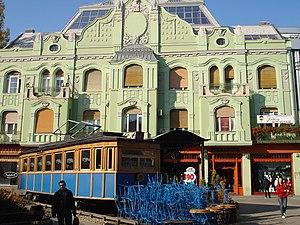
Les monuments culturels protégés constituent une catégorie de monuments de Serbie inscrits sur une liste de monuments bénéficiant de la protection de l'État. Il s'agit d'une troisième catégorie de monuments protégés classés, par leur importance, après les monuments culturels d'importance exceptionnelle et les monuments culturels de grande importance.
Cet article recense les monuments culturels de la Ville de Novi Sad dans le district de Bačka méridionale en Serbie.